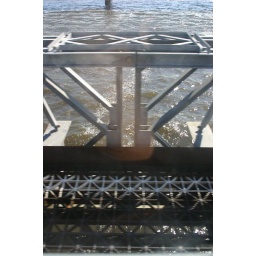
bridge over troubled water